The War Games

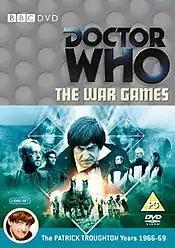
The front cover of the UK version of the DVD.

This serial was released in the UK in February 1990 in a two-tape set in episodic form. It was re-released in remastered format in September 2002. Since this VHS re-release, better quality film prints of the story were located at the BFI, and were used for the DVD release which occurred on 6 July 2009. This DVD release contained a number of bonus features, including the fan film "Devious", which featured the last appearance of Jon Pertwee as the Third Doctor.